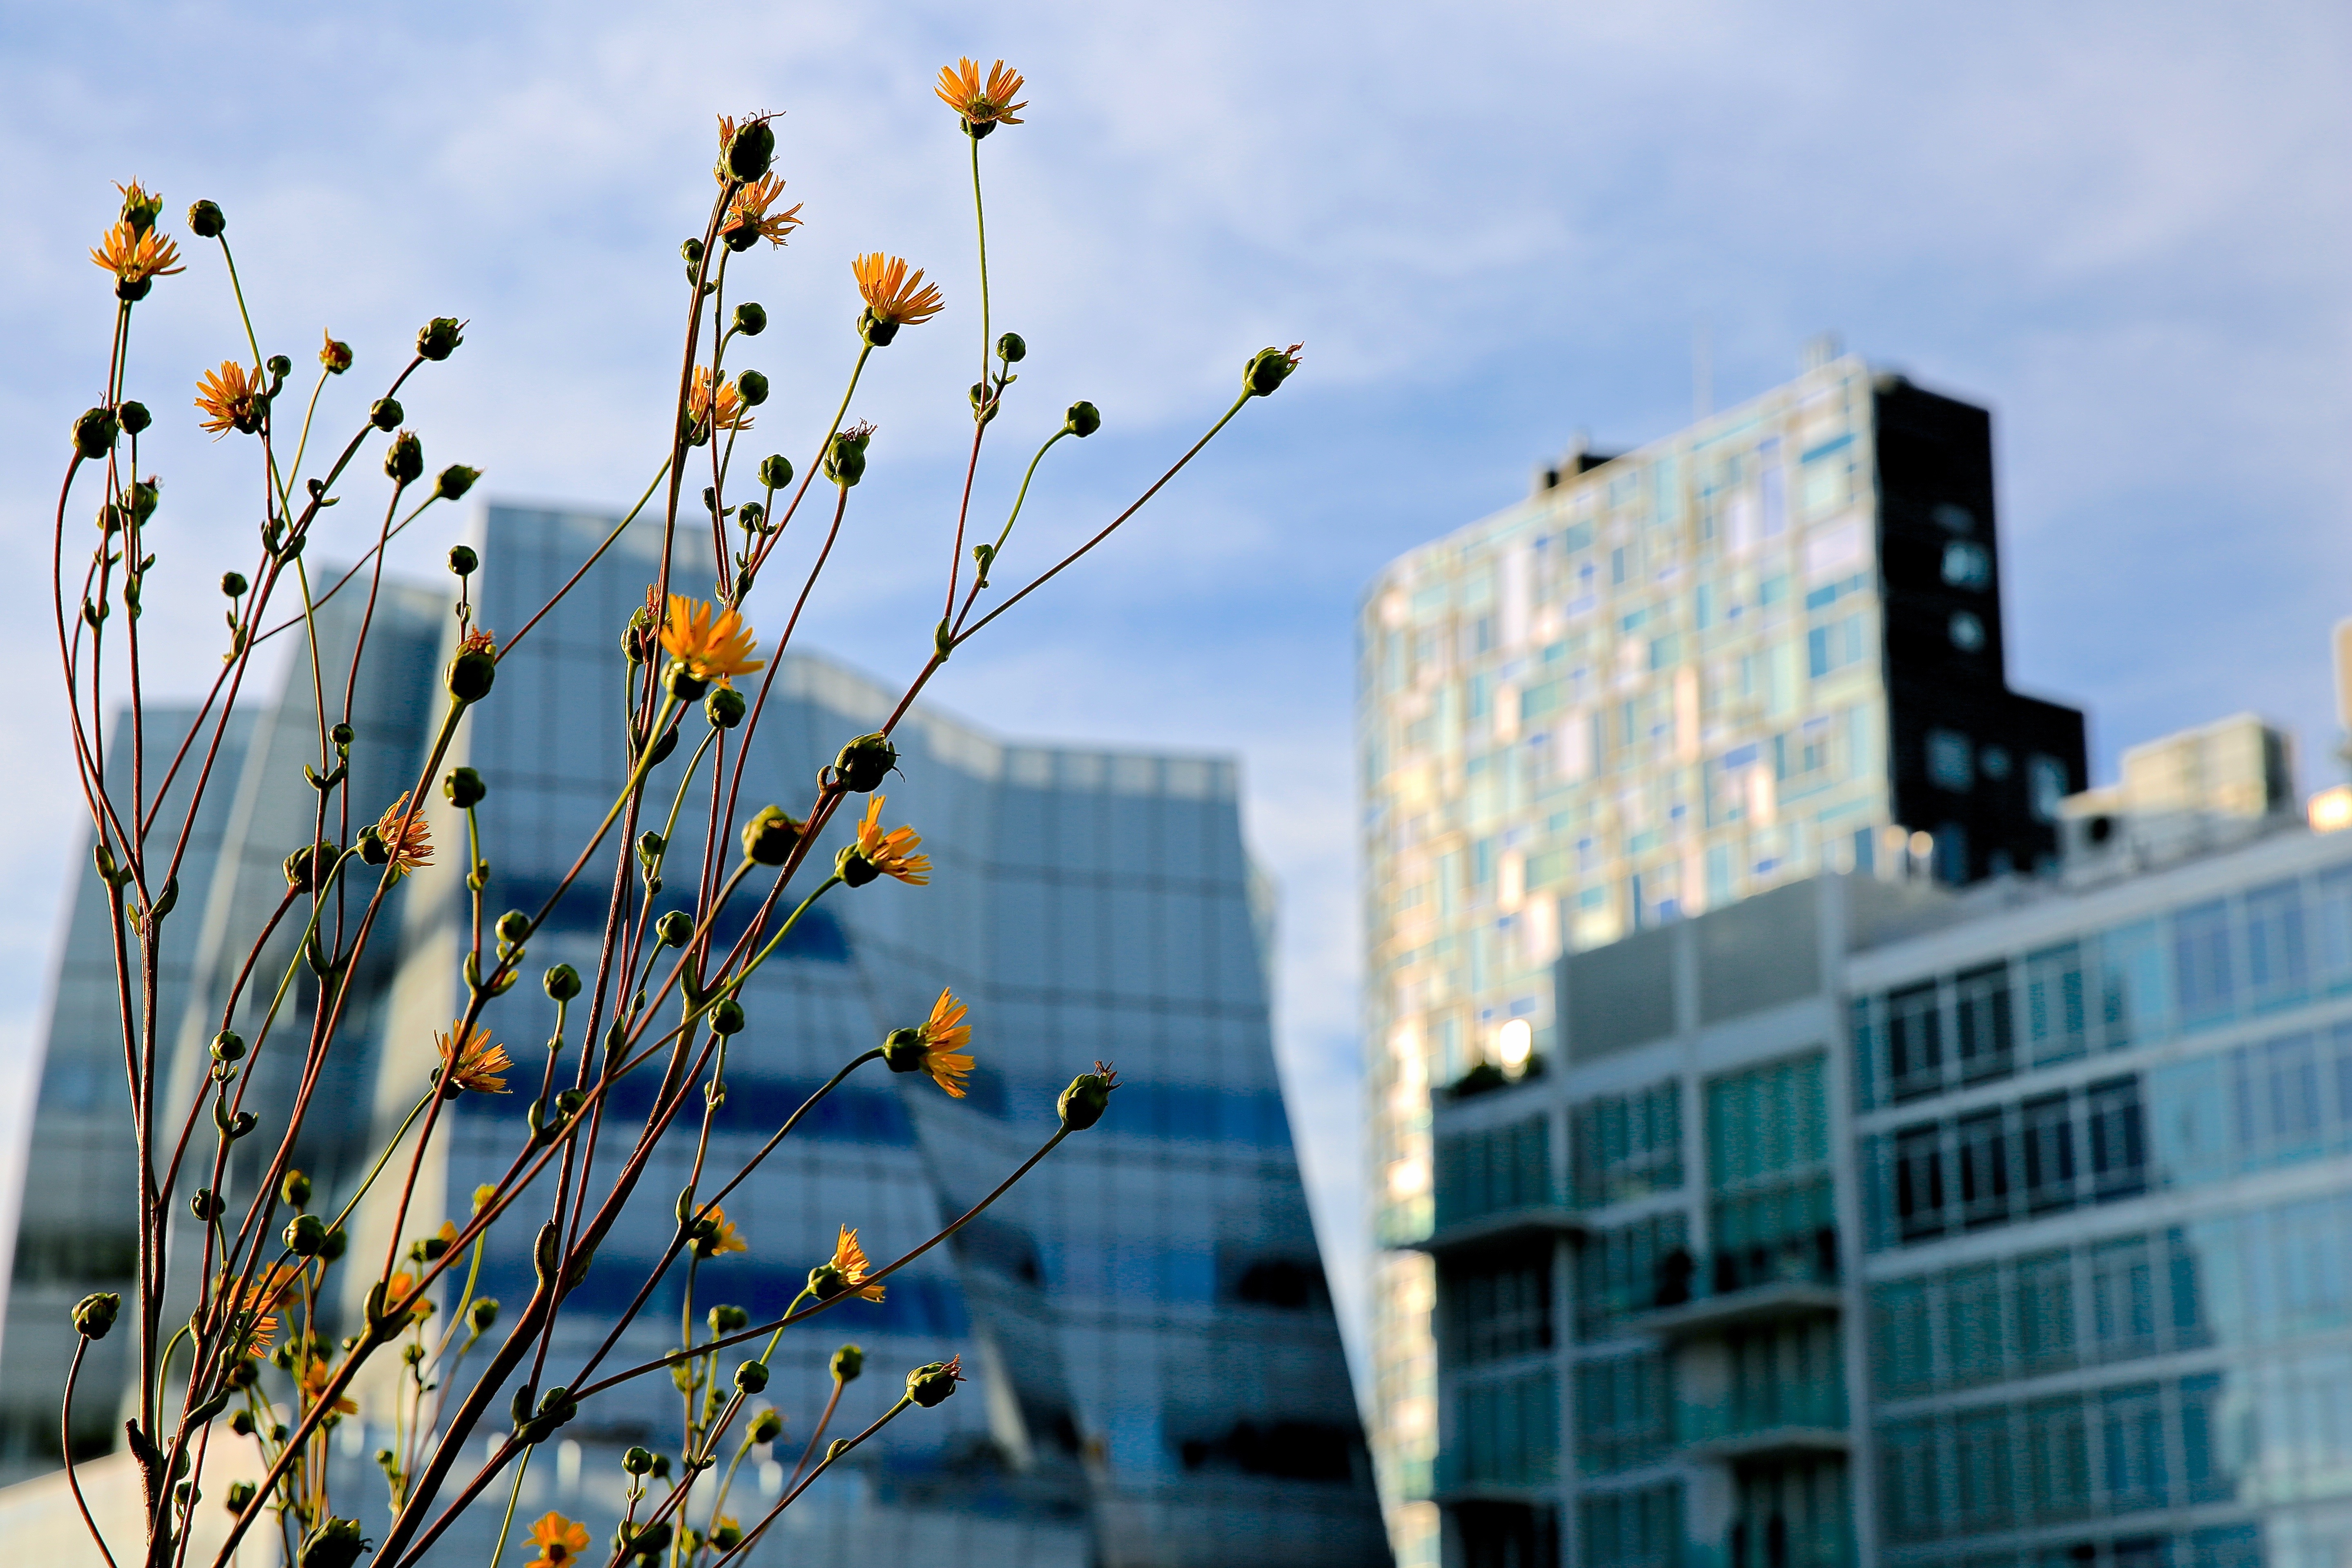
skyline, flower, skyscraper, cityscape, spring, blue